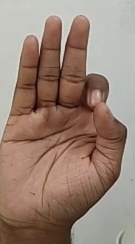
ASL sign: F